Sitting on a Branch, Enjoying Myself

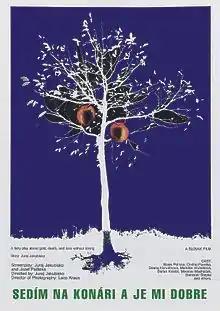

Sitting on a Branch, Enjoying Myself is a 1989 Czechoslovak-West German comedy-drama film directed by Juraj Jakubisko. It was entered into the main competition at the 46th Venice International Film Festival.